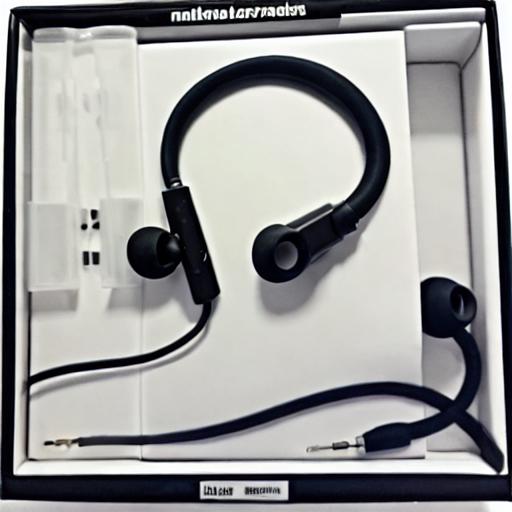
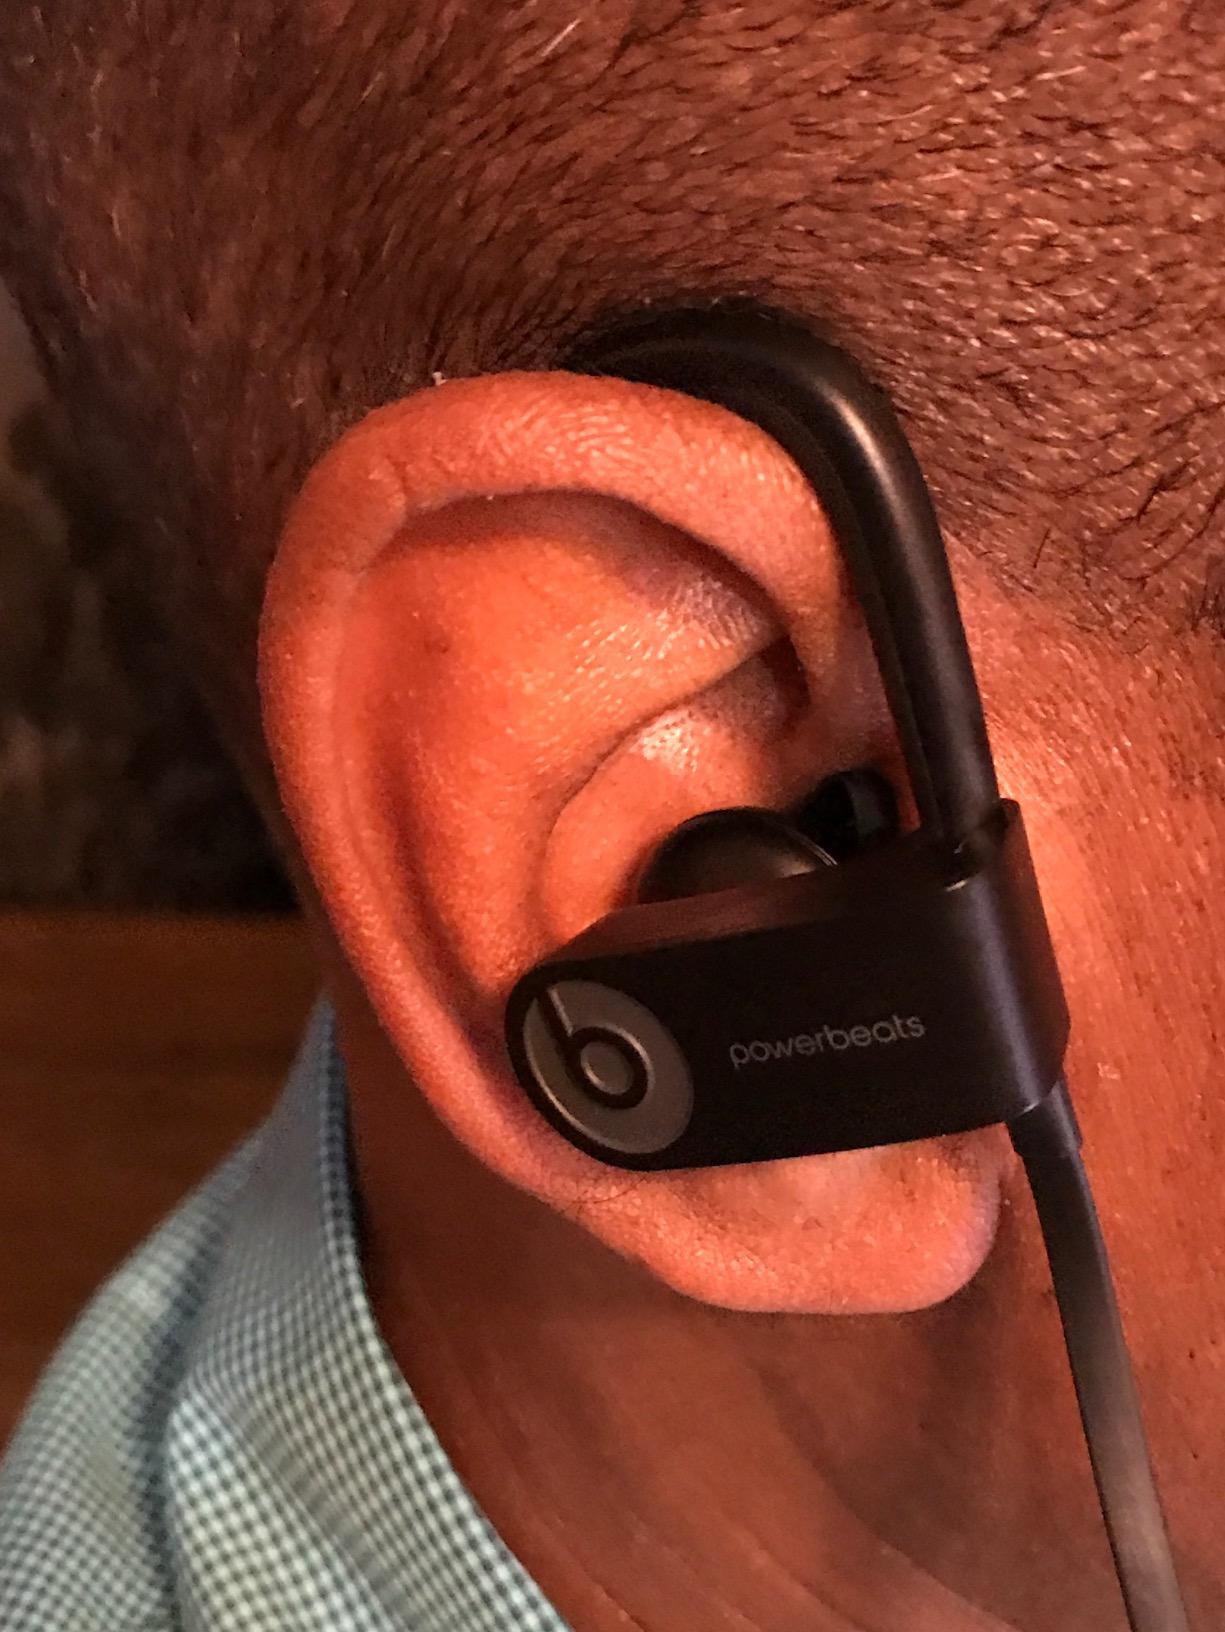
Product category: headphones
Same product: no